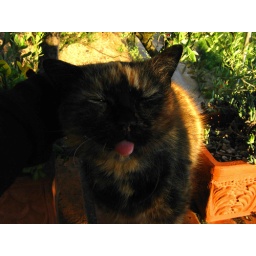
I never saw this cat with it's tongue in it's mouth.... She was super cute